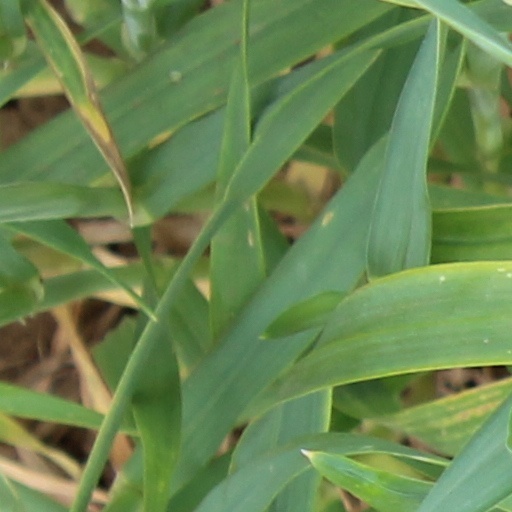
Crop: wheat